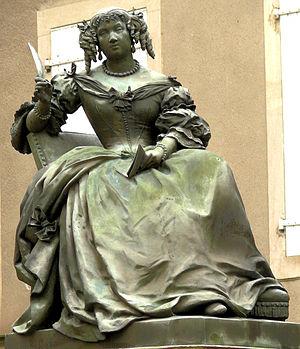
Grignan - Statue de la marquise de Sévigné
Cet article recense les monuments historiques de la Drôme, en France.
Cet article recense les œuvres d'art dans l'espace public de la Drôme, en France.
Grignan est une commune française située dans le département de la Drôme en région Auvergne-Rhône-Alpes.